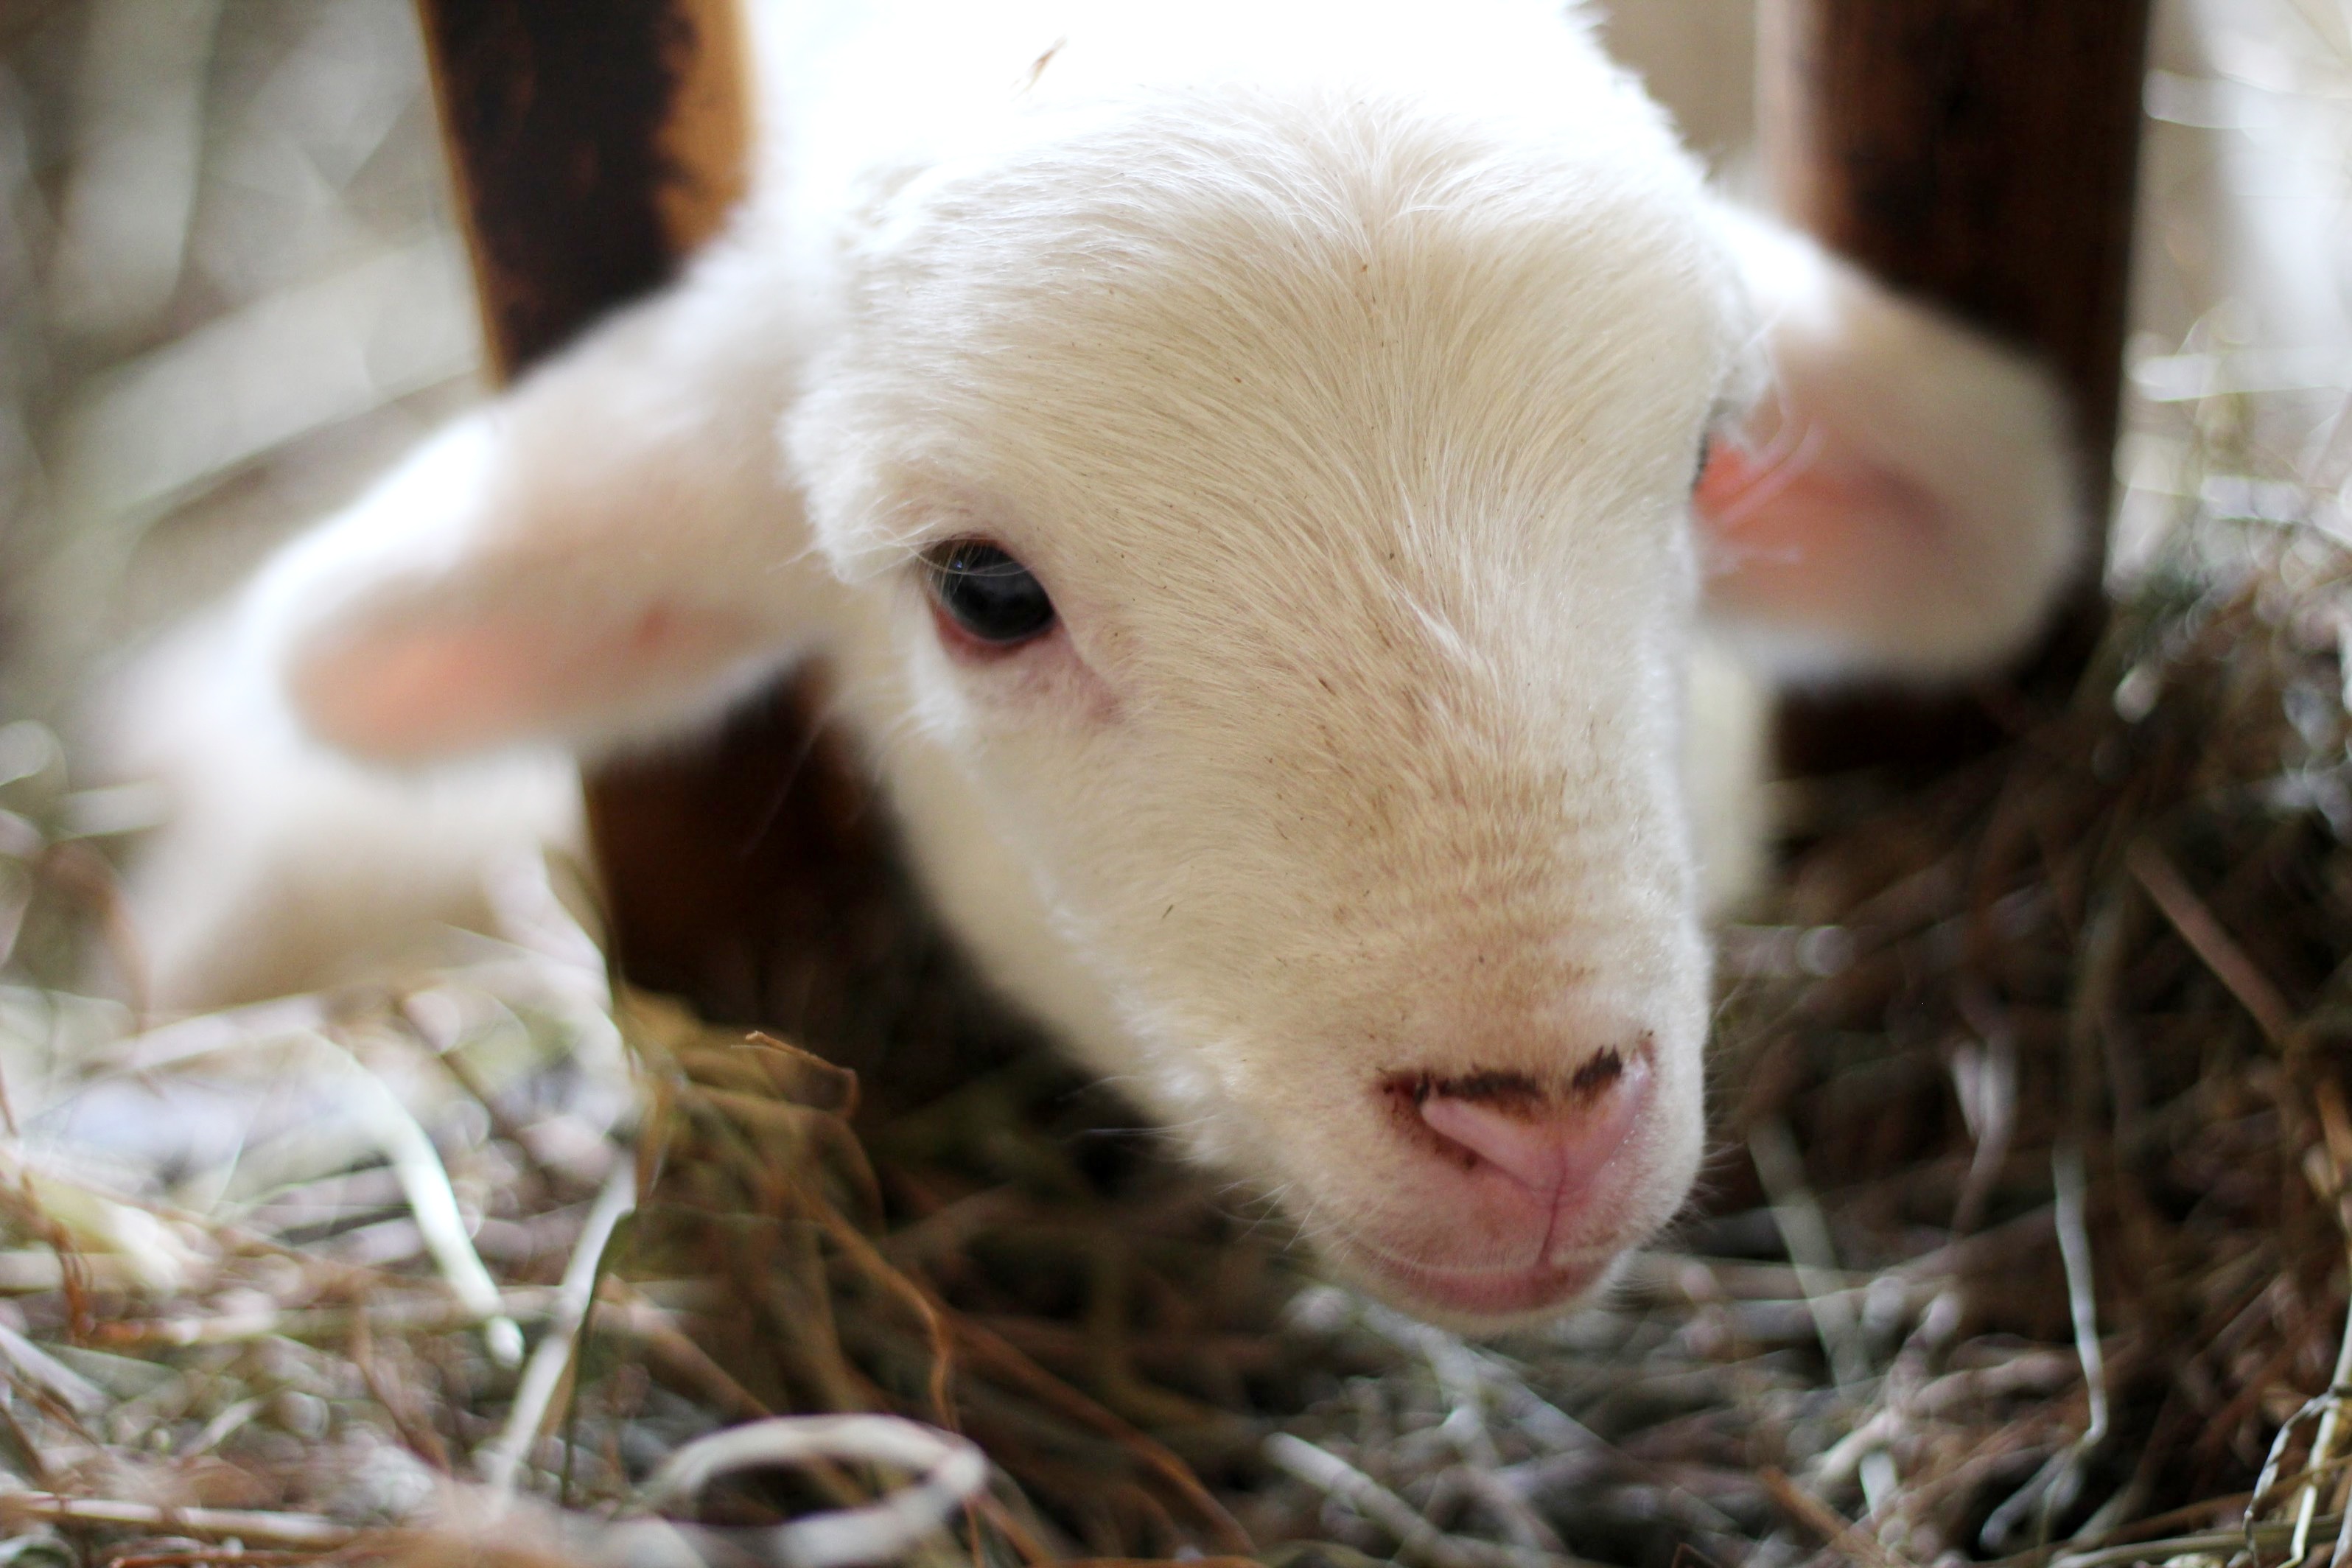
hay, farm, animal, cute, goat, sheep, mammal, fauna, lamb, goats, vertebrate, sheeps, cow goat family